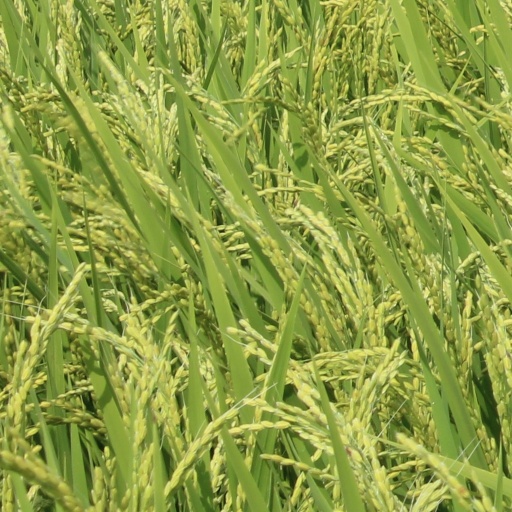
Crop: rice